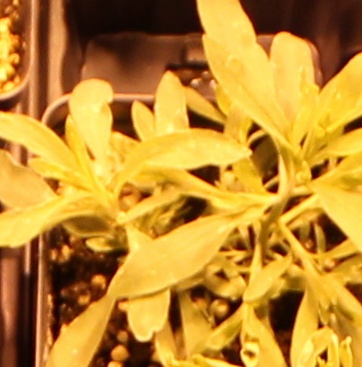
Label: Kochia